Kombai dog

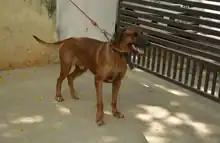

The Kombai is described as highly intelligent and extremely loyal to, and affectionate with, people they are familiar with, being particularly sweet-natured and tolerant of children with whom they allow particularly rough play, but when aroused by strangers or unfamiliar dogs they can be ferocious, making them excellent guard dogs.